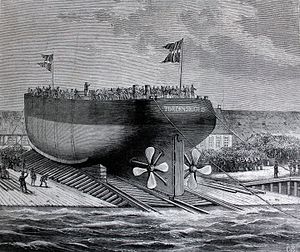
Tordenskjold (panserskib) / Litteratur
Illustreret Tidende sendte Carl Baagøe til Orlogsværftet, og bragte i oktober 1880: Torpedoskibet "Tordenskjold" løber af Stabelen den 30. September 1880.
Fra Illustreret Tidende den 31. oktober 1880. Original billedtekst: Torpedoskibet ""Tordenskjold"" løber af Stabelen den 30. September 1880."
Tordenskjold var et dansk panserskib, og det var, som Steensen skriver, "et egenartet skib". Marinen ønskede en forbedret udgave af det foregående panserskib Helgoland, og havde allerede i 1877 fået lavet tegninger til efterfølgeren. I bevillingerne for 1878-79 var der imidlertid kun sat penge af til en pansret kanonbåd, og resultatet blev en slags forvokset kanonbåd, der var mindre end halvt så stor som Helgoland. I Tordenskjold valgte man sidepanseret fra, og nøjedes med et hvælvet panserdæk og pansring omkring kanonen. Kanonen var til gengæld Marinens hidtil kraftigste, og med sine 35,5 cm er det den største bagladekanon, der har siddet på et krigsskib i Norden. Kanonen fik i kraft af sit løb på 8,9 m kælenavnet Lange Tom. Tordenskjold var Marinens første skib bygget af stål, og var også det første med indvendig elektrisk belysning. Tordenskjold var beregnet til at medtage to 2. klasses torpedobåde og da den tillige havde fire torpedoapparater, valgte Marinen i begyndelsen af betegne skibet som "Torpedoskib". I 1885 blev betegnelsen ændret til panserskib. Skibet var opkaldt efter søhelten Peter Wessel Tordenskiold.